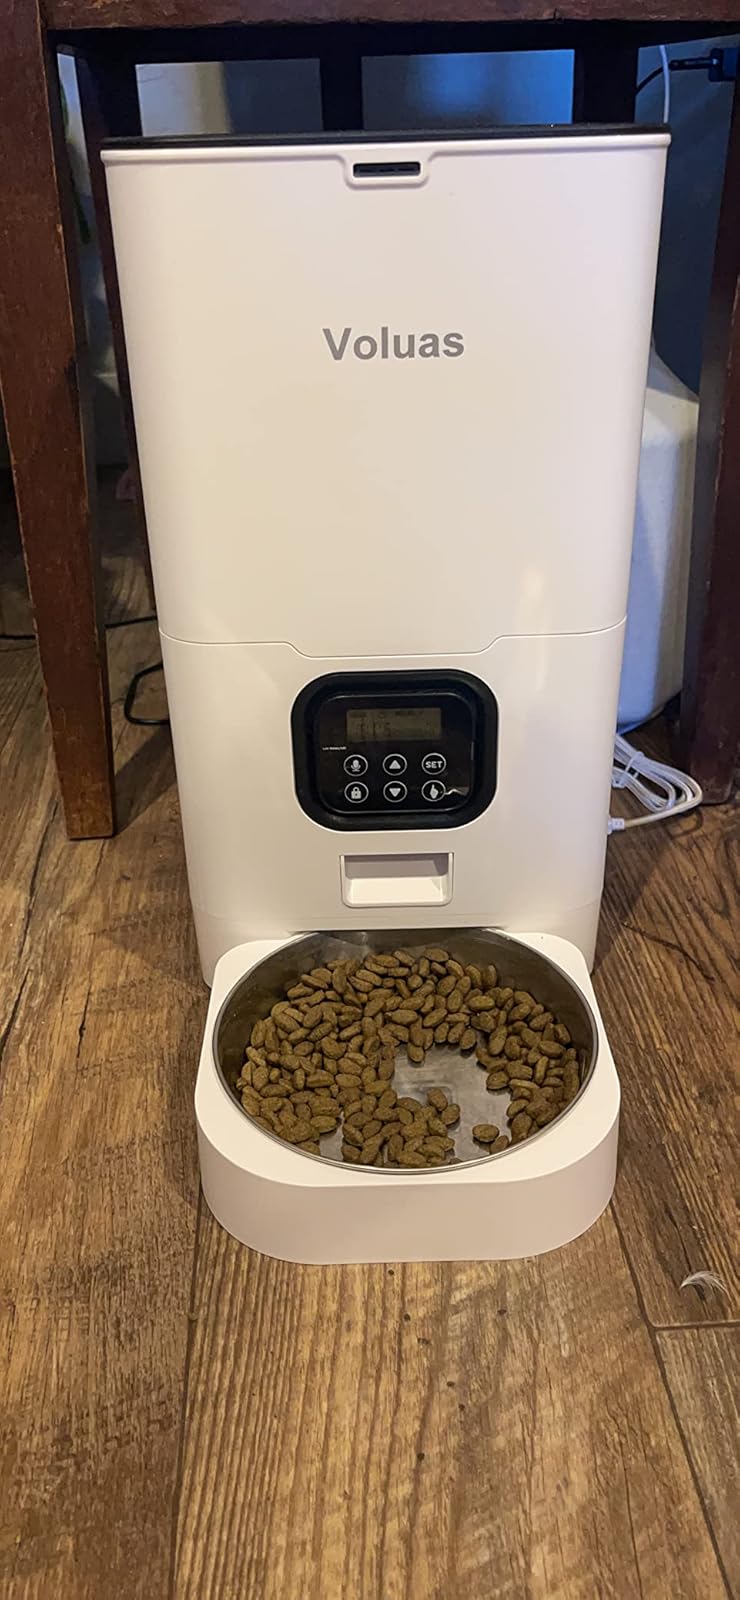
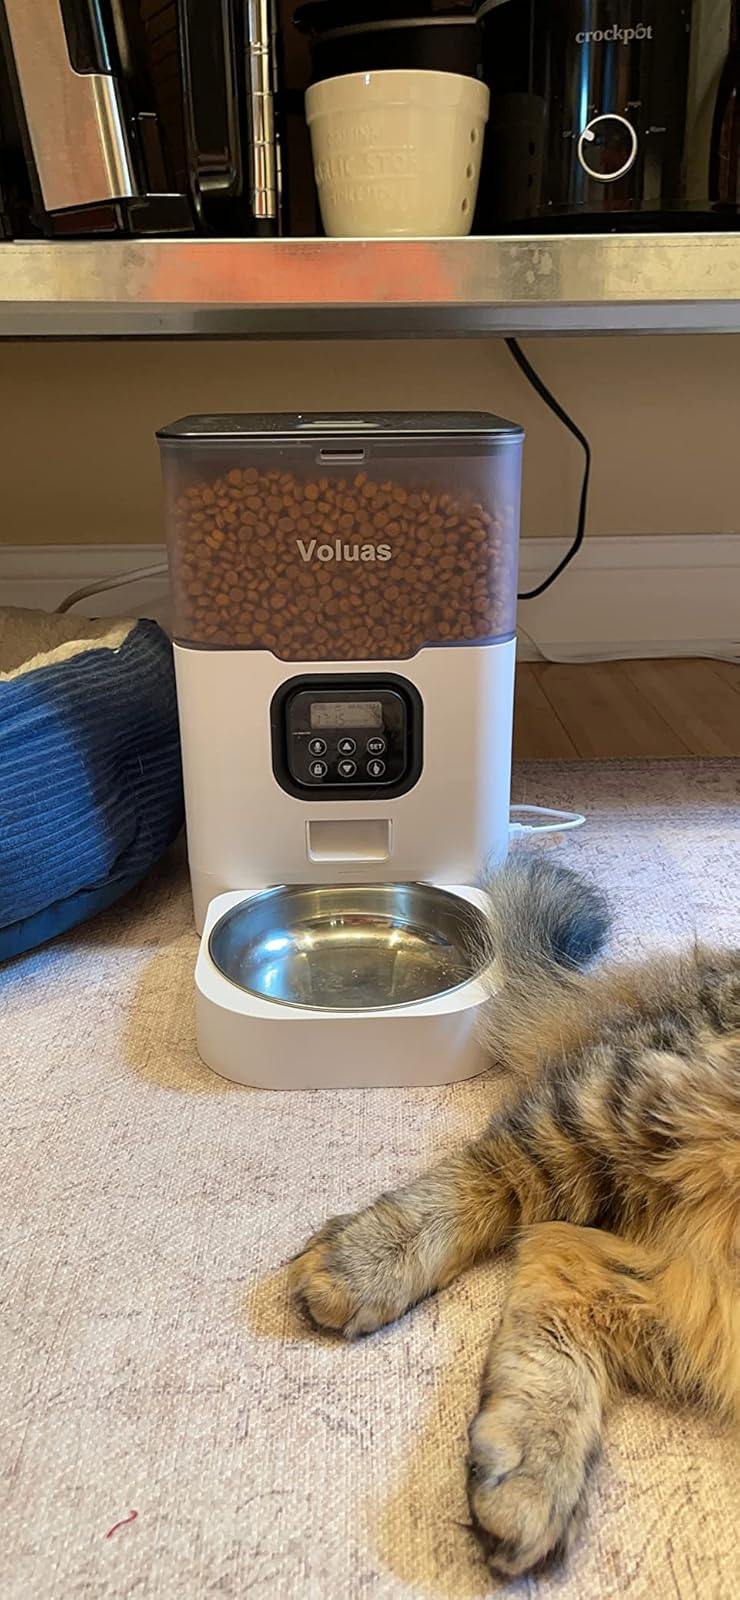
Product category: items_feeder
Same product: no